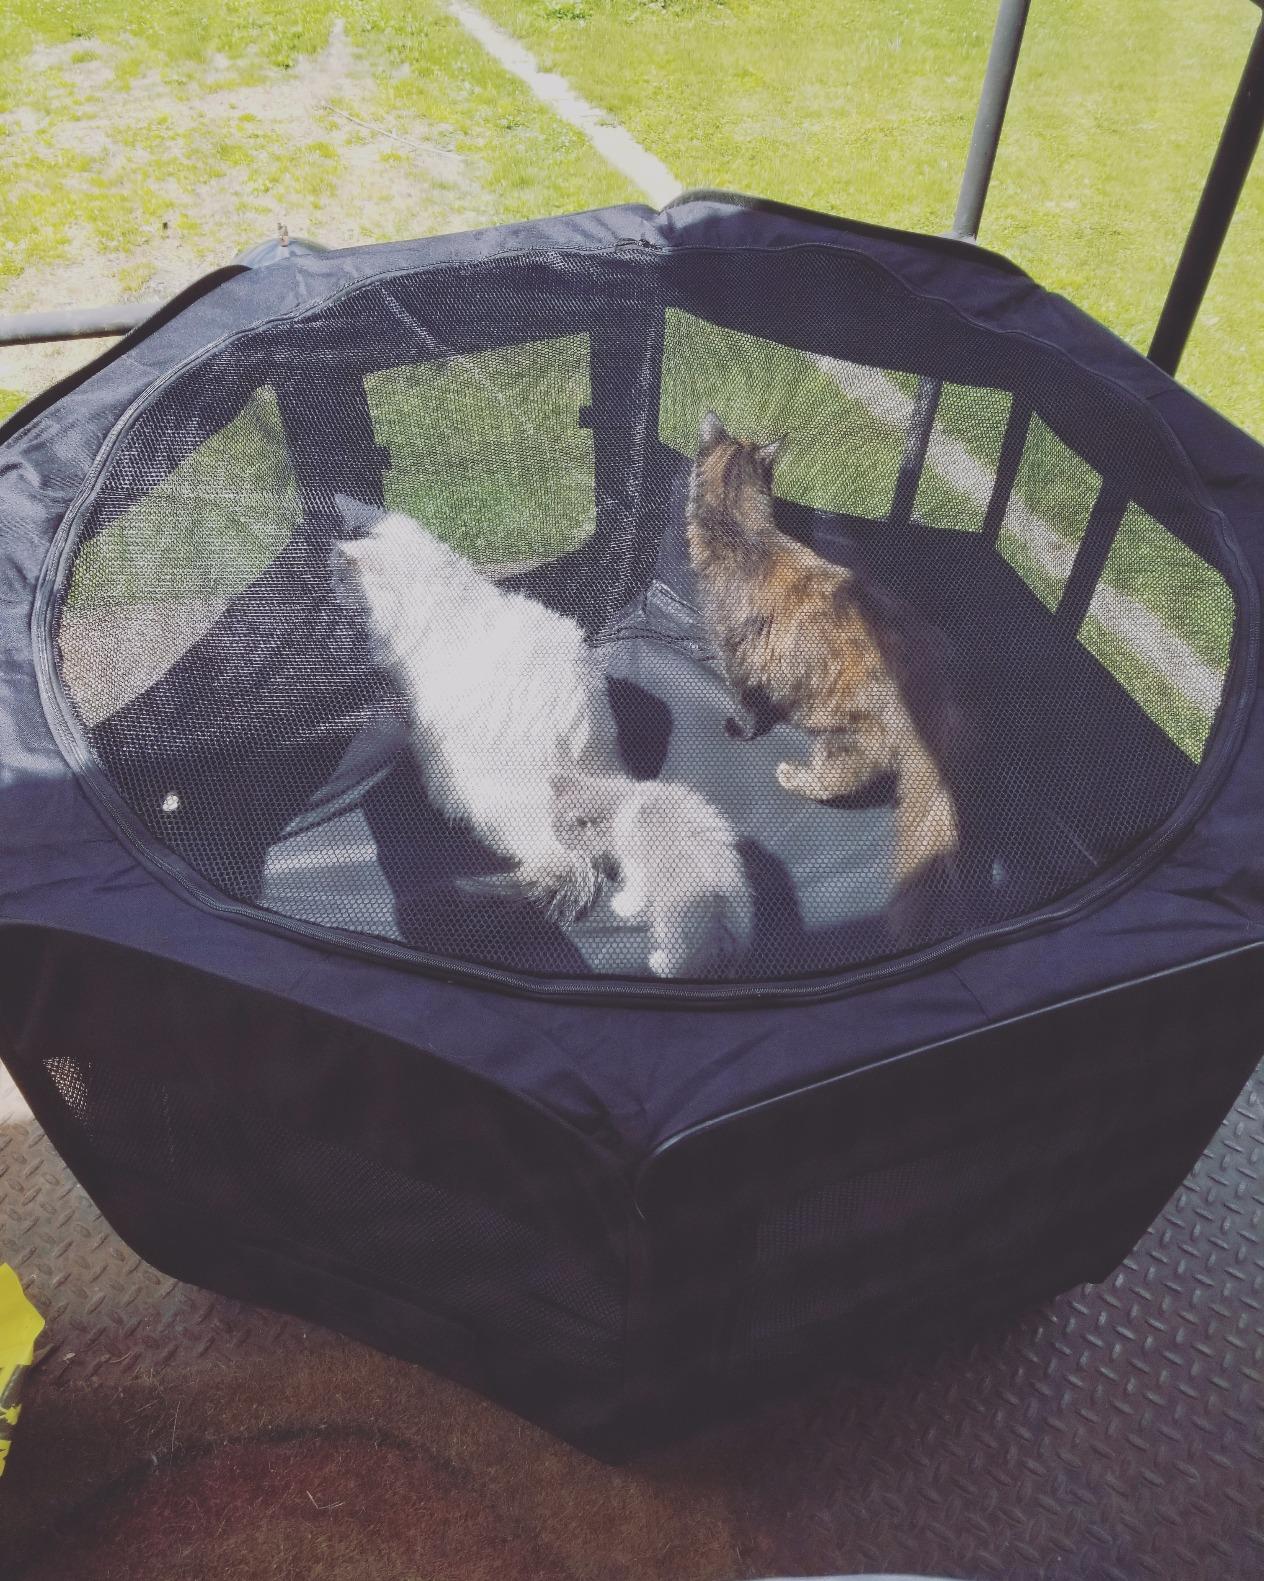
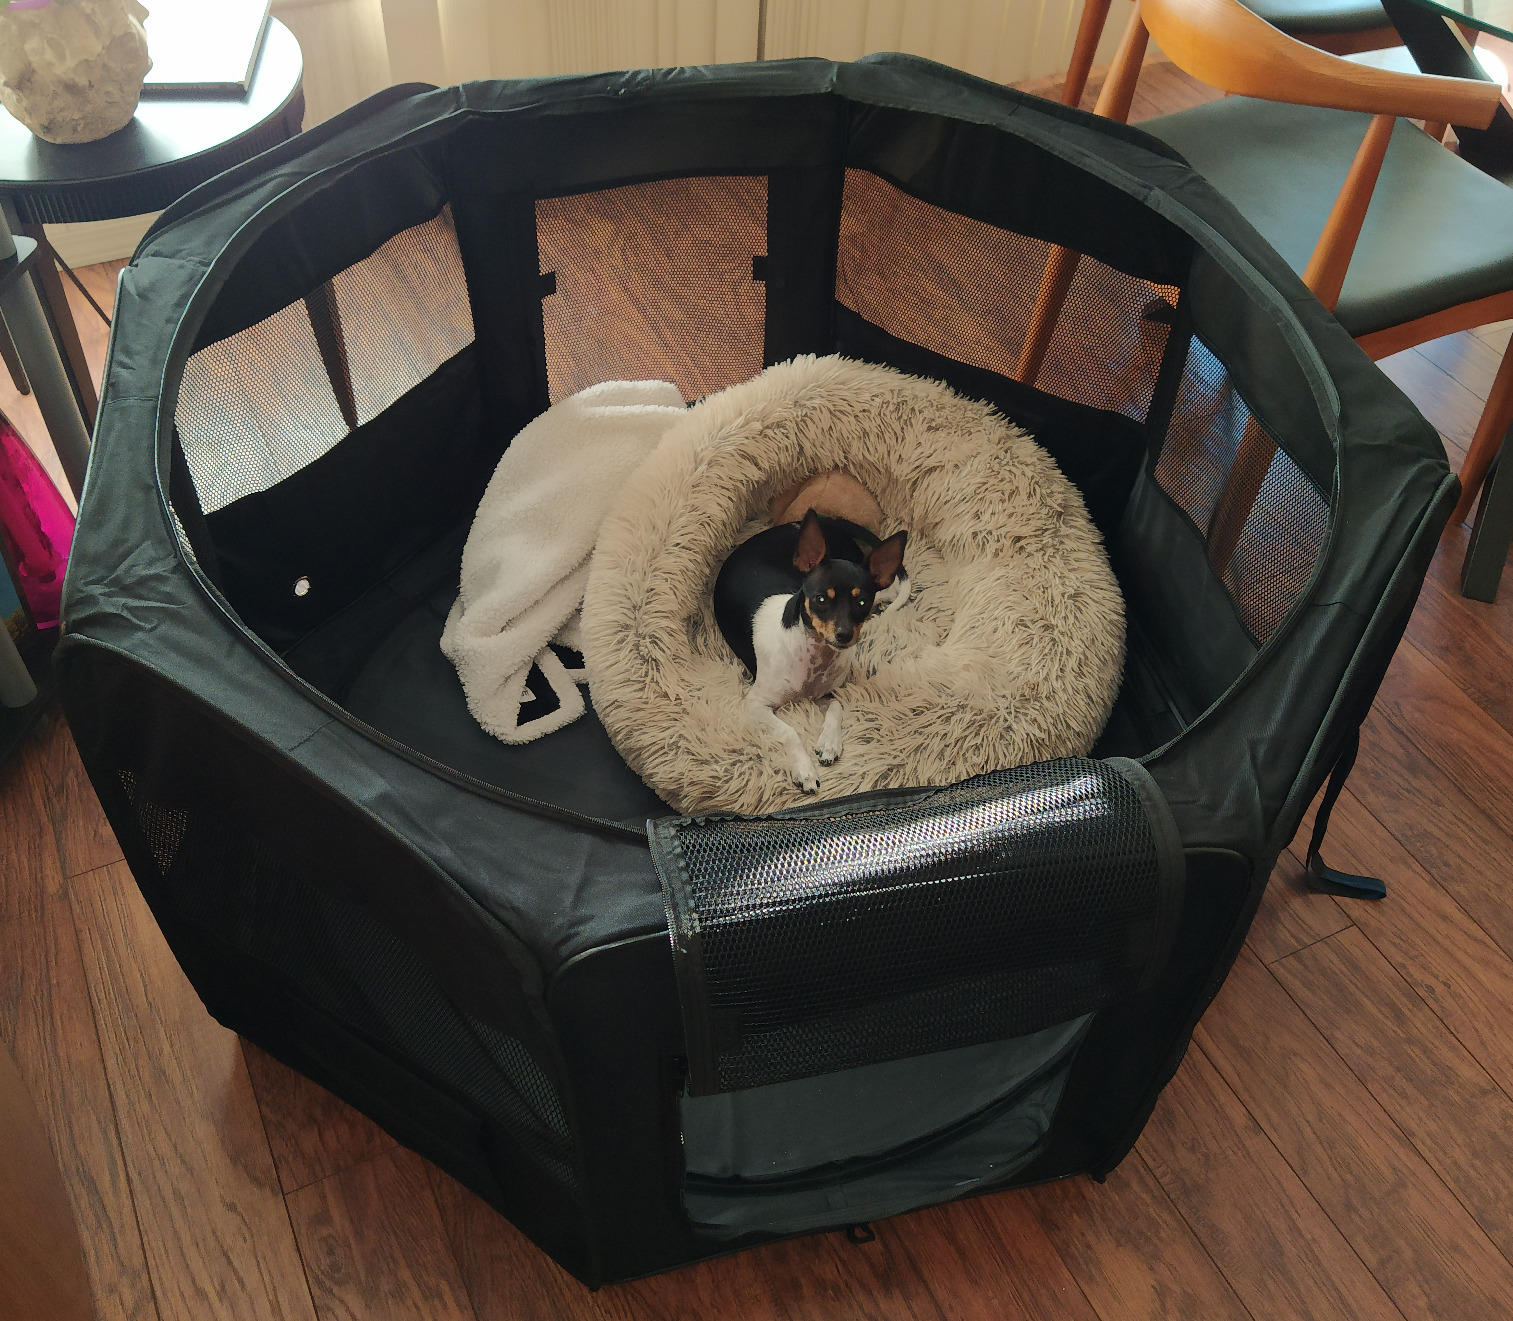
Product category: items_kennel
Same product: yes